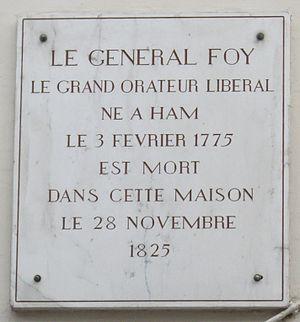
Plaque commémorative, 62 rue de la Chaussée-d'Antin, Paris 9e. «
Maximilien Sébastien Foy, né le 3 février 1775 à Ham et mort le 28 novembre 1825 à Paris, est un général français du Premier Empire et un homme politique.
La rue de la Chaussée-d'Antin est une voie du 9ᵉ arrondissement de Paris.